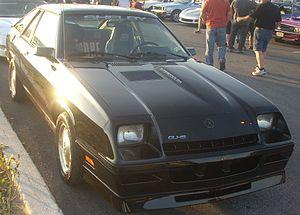
La Dodge Charger est une sous-compacte 3 portes à hayon / fastback construite par Dodge de 1983 à 1987 et basée sur la plate-forme L à traction avant de Chrysler. Un modèle jumeau, la Plymouth Turismo, a également été commercialisée.